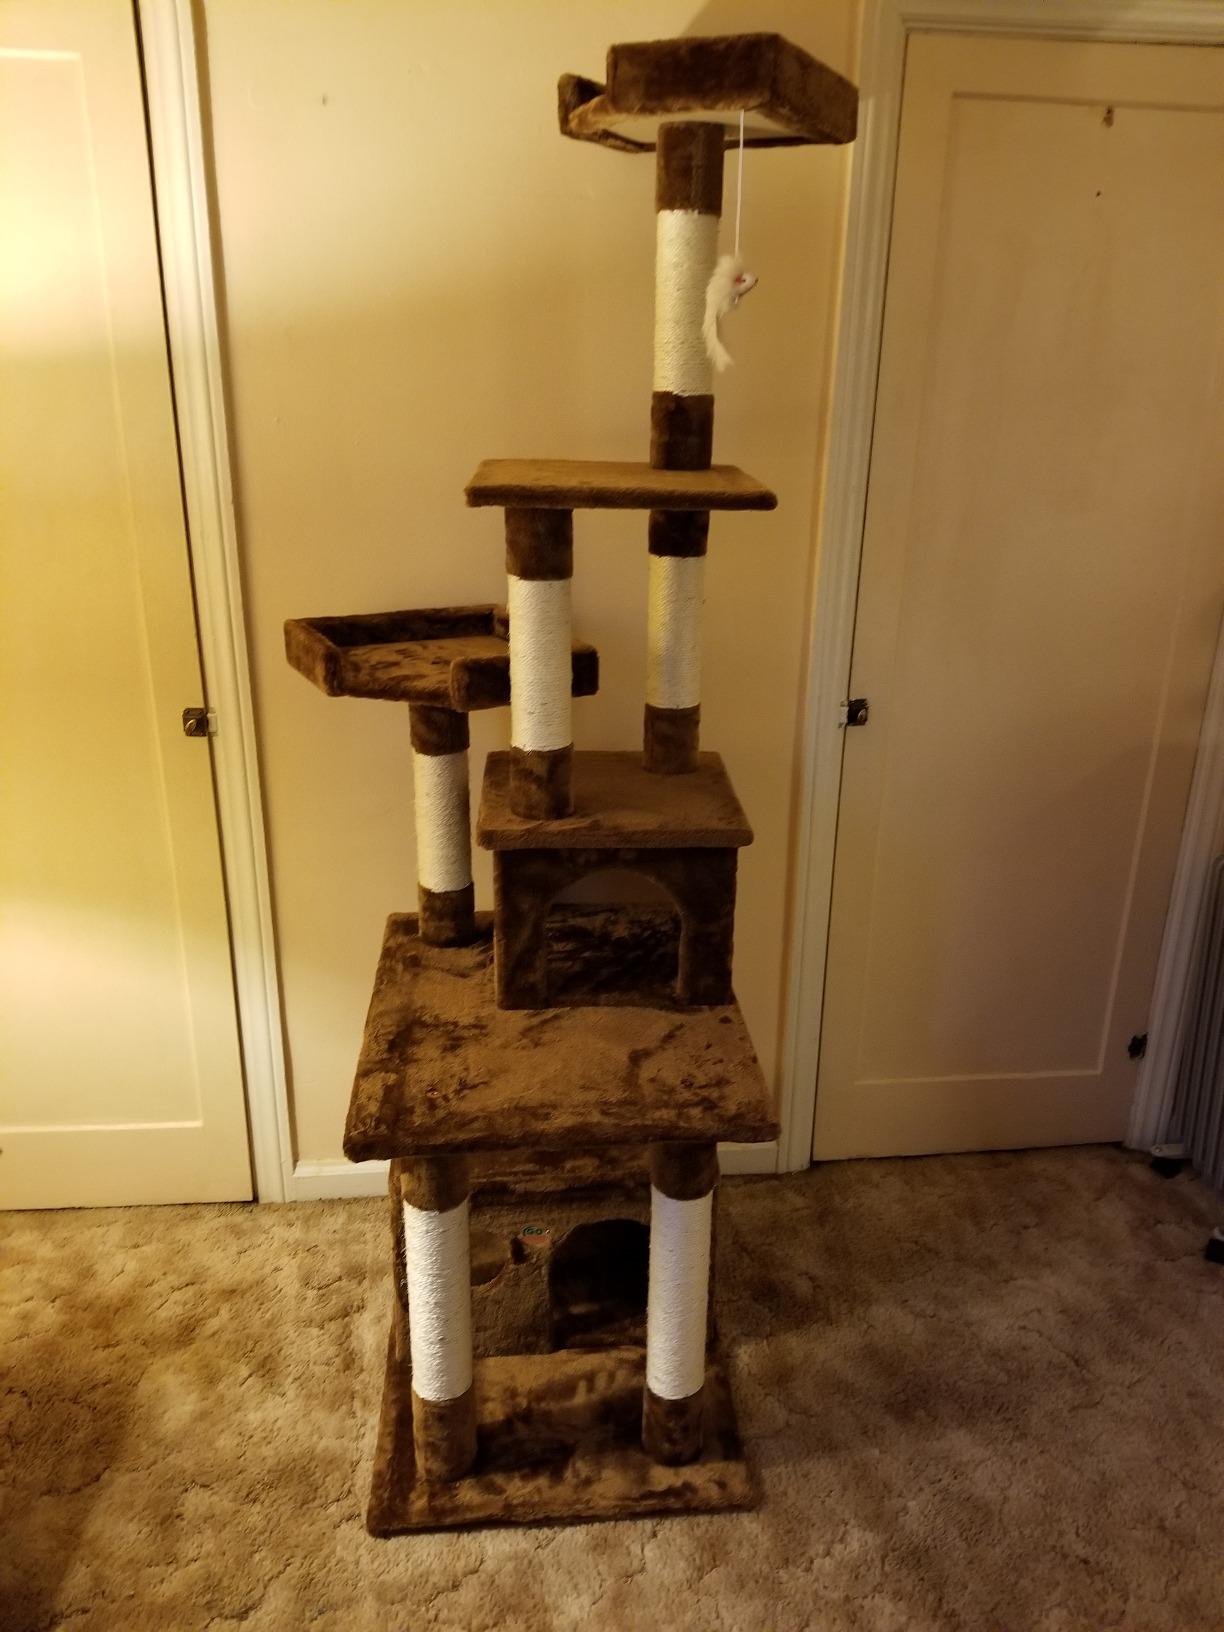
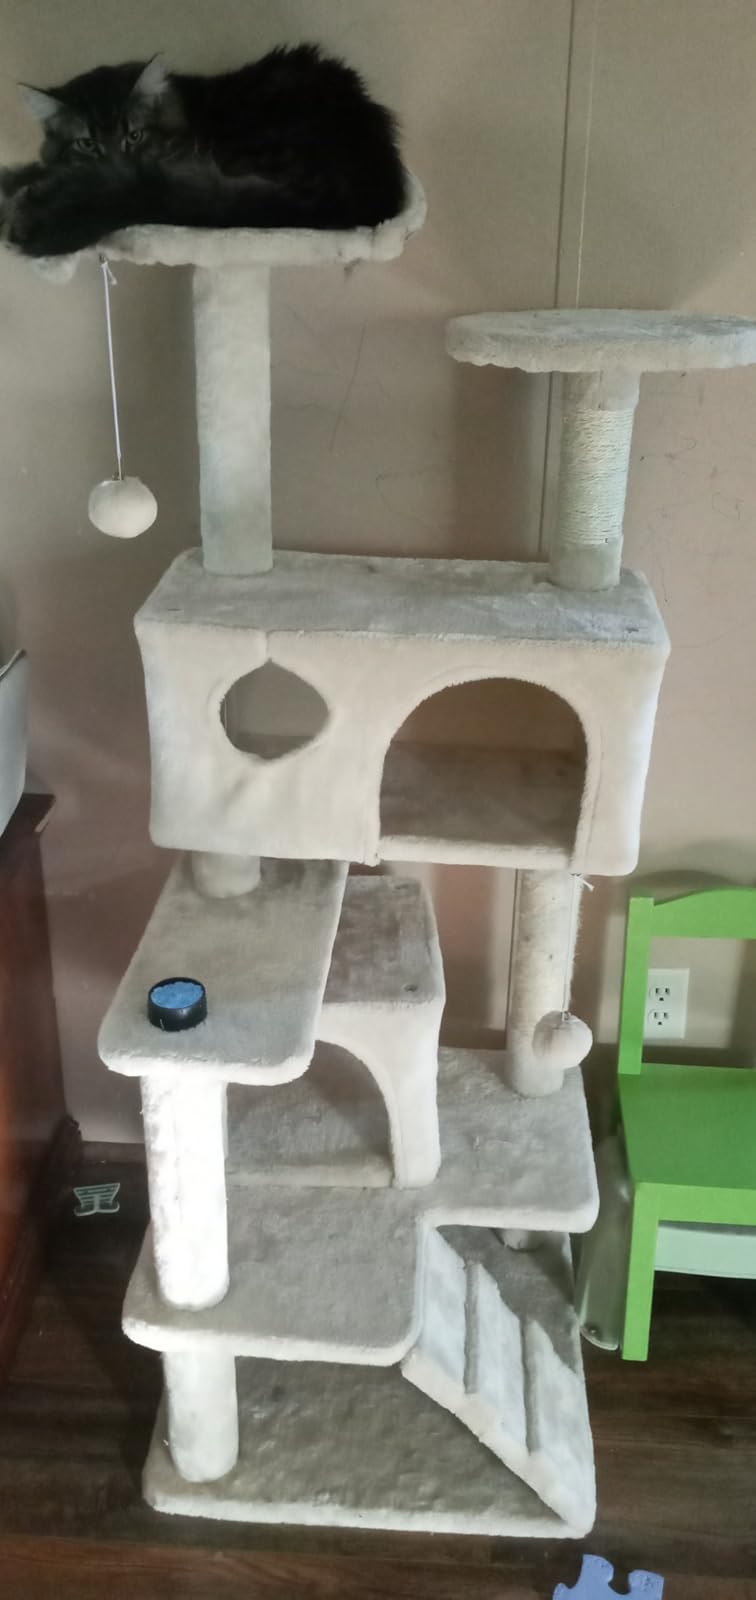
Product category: items_cat tree
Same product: no